Al Wakrah

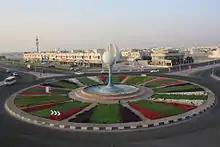
Shell Roundabout in Al Wakrah.

Almost immediately after Qatar succumbed to Ottoman control, Major Ömer Bey compiled a report on the major towns in the peninsula. The article, published in January 1872, reflected on the depopulation of Al Wakrah resulting from the war by estimating a meager population of 400 while approximating the town's fleet at 50 ships. Abu Al-Qassim Munshi, a British resident in Qatar, wrote a memo regarding the districts of Qatar in 1872. In it, he mentions that "in the year 1218 [1803 in the Gregorian calendar], Al Wakrah was ruled by the Al-Boo-Aynain tribe", although J. G. Lorimer claims that the Al Buainain tribe migrated to Al Wakrah from Ar Ru'ays and Fuwayrit sometime after 1828.